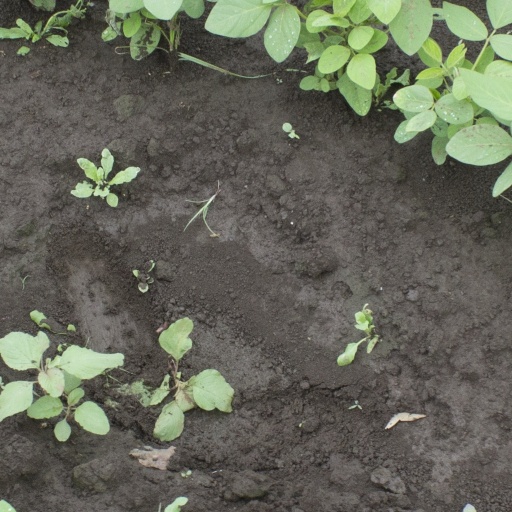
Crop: soybean